The Heart's Invisible Furies

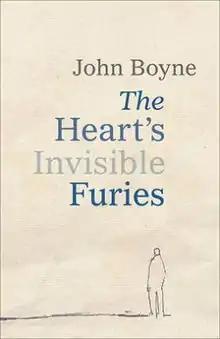
Cover of the first edition

The Heart's Invisible Furies is a social novel by Irish novelist John Boyne and published by Doubleday in 2017. The story revolves around the life of Cyril, who struggles with his sexuality, but it takes on a broad range of prejudice and intolerance in the Ireland of the past seventy years.